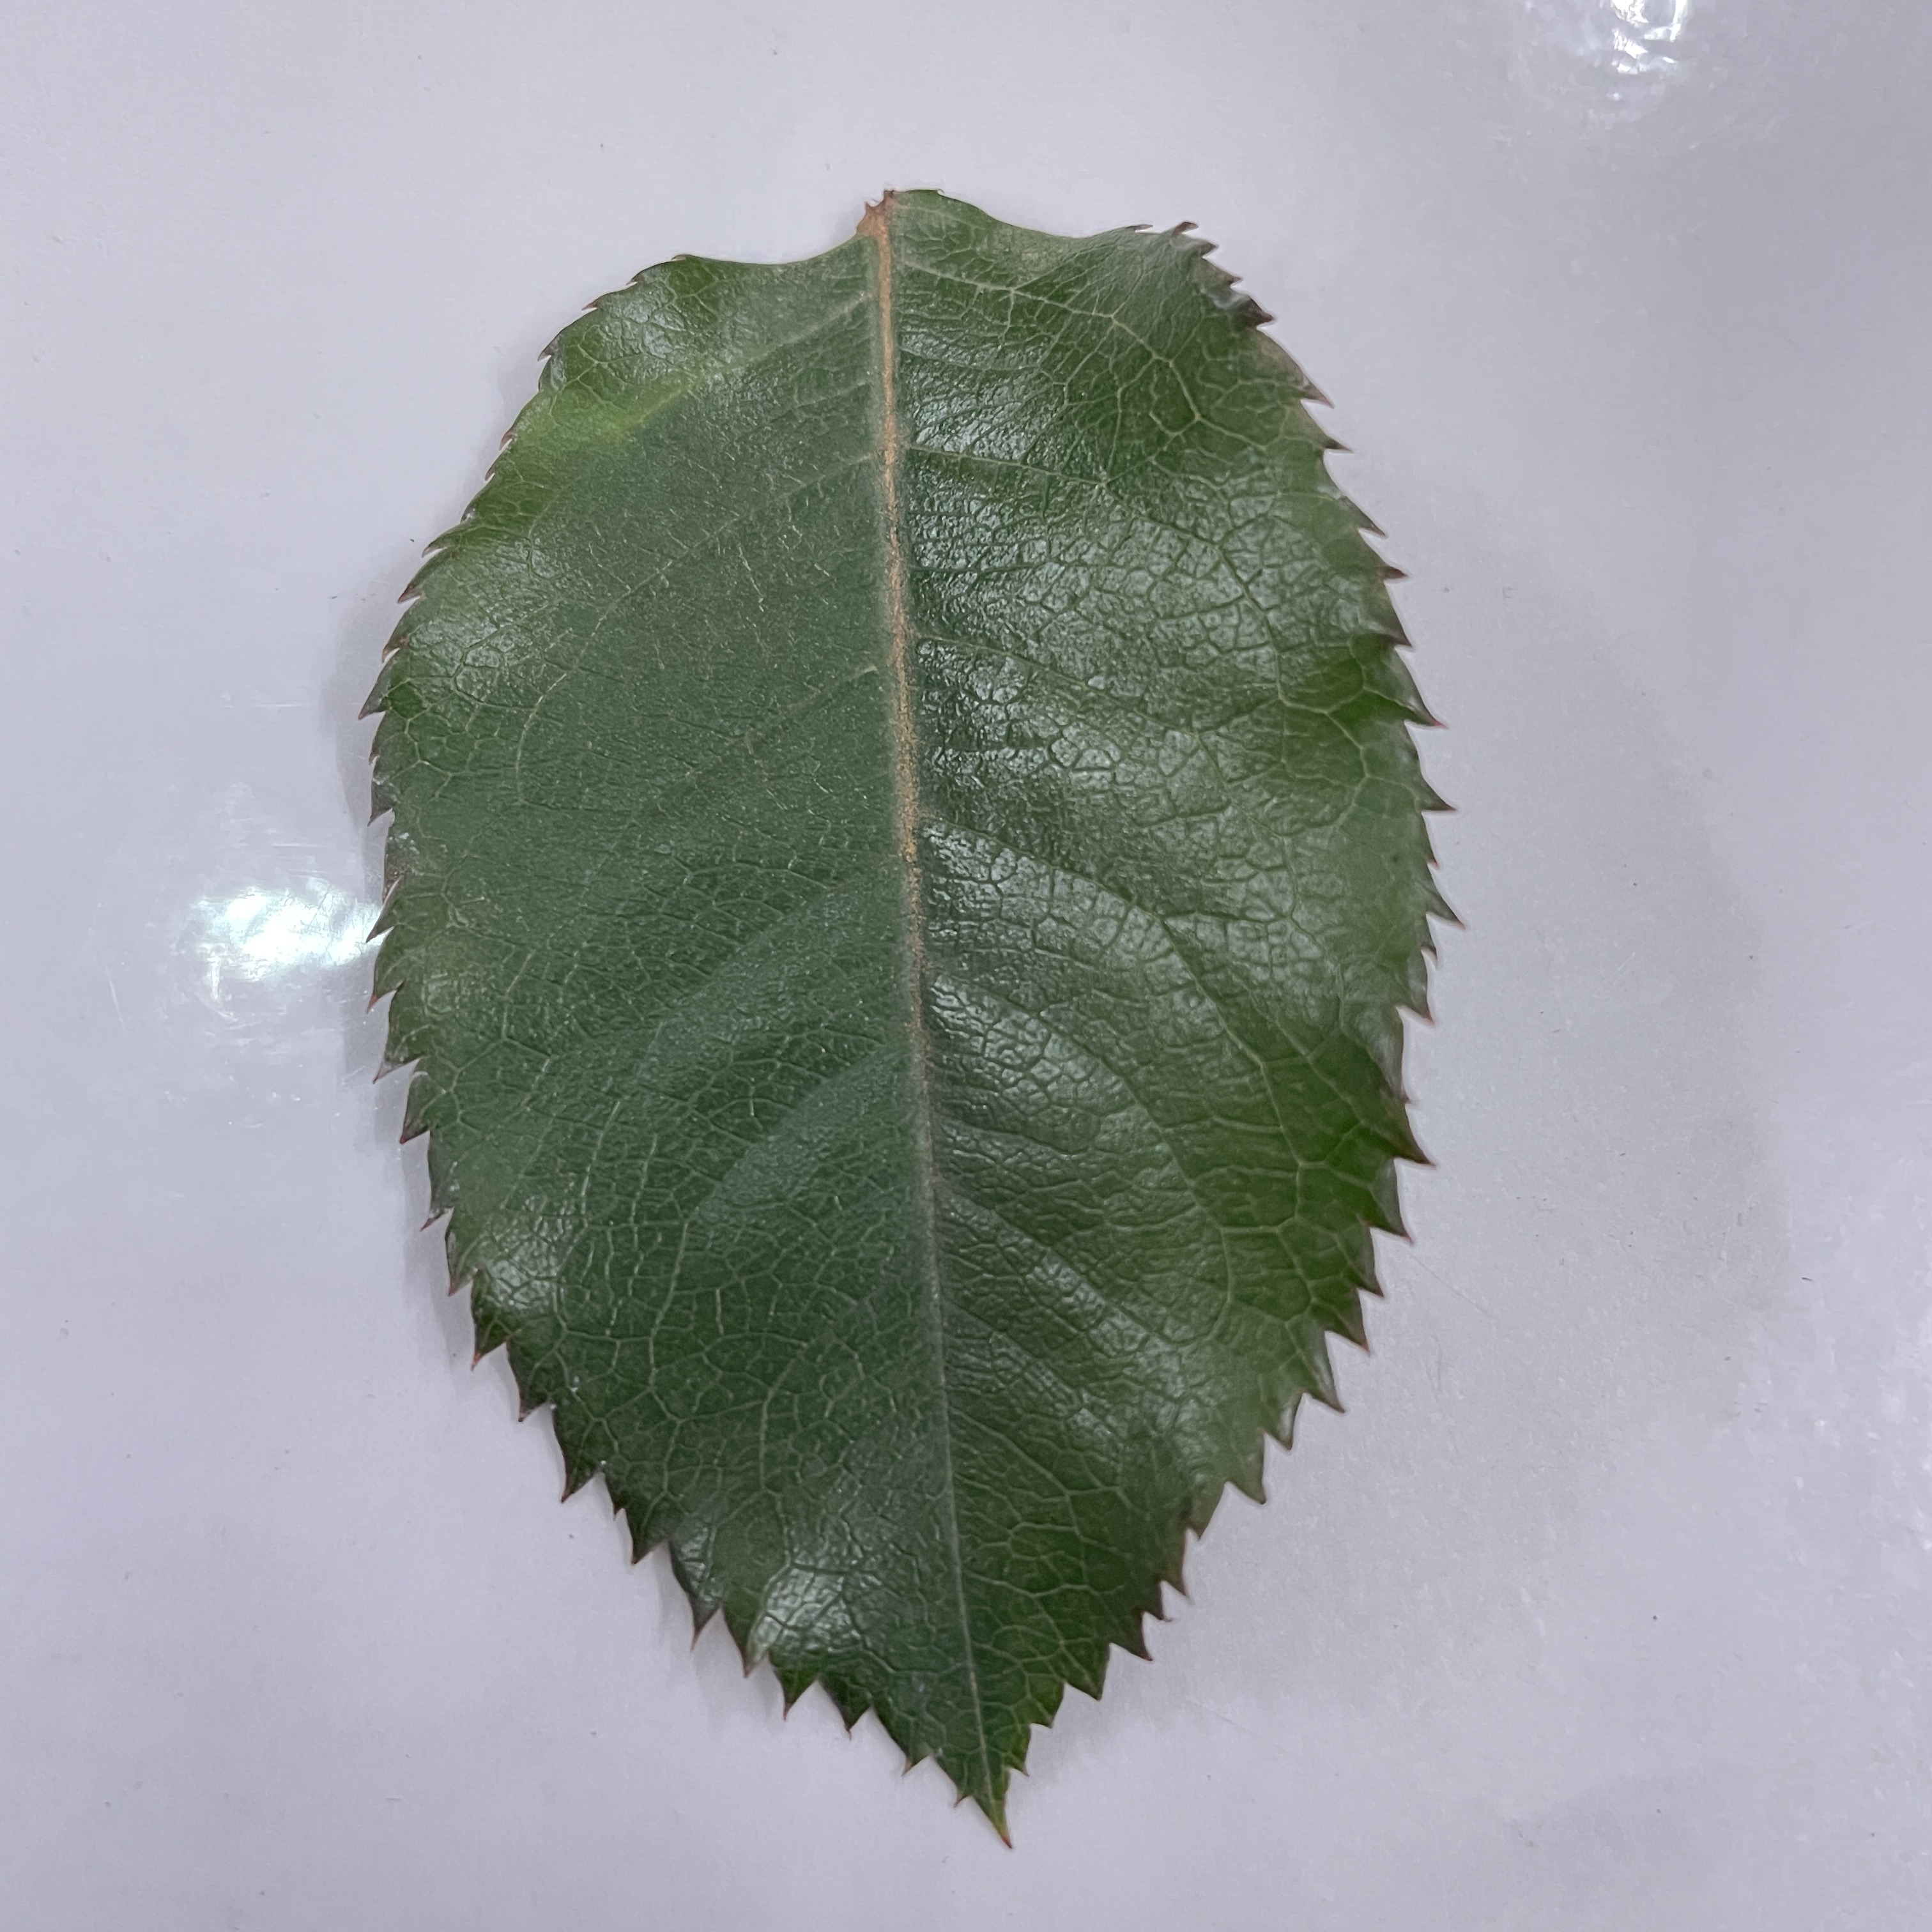
Label: Healthy Leaf